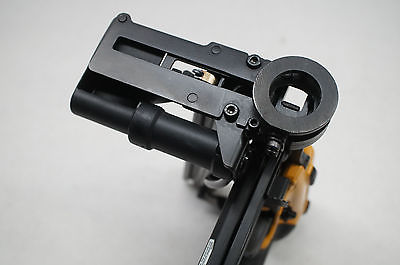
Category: stapler